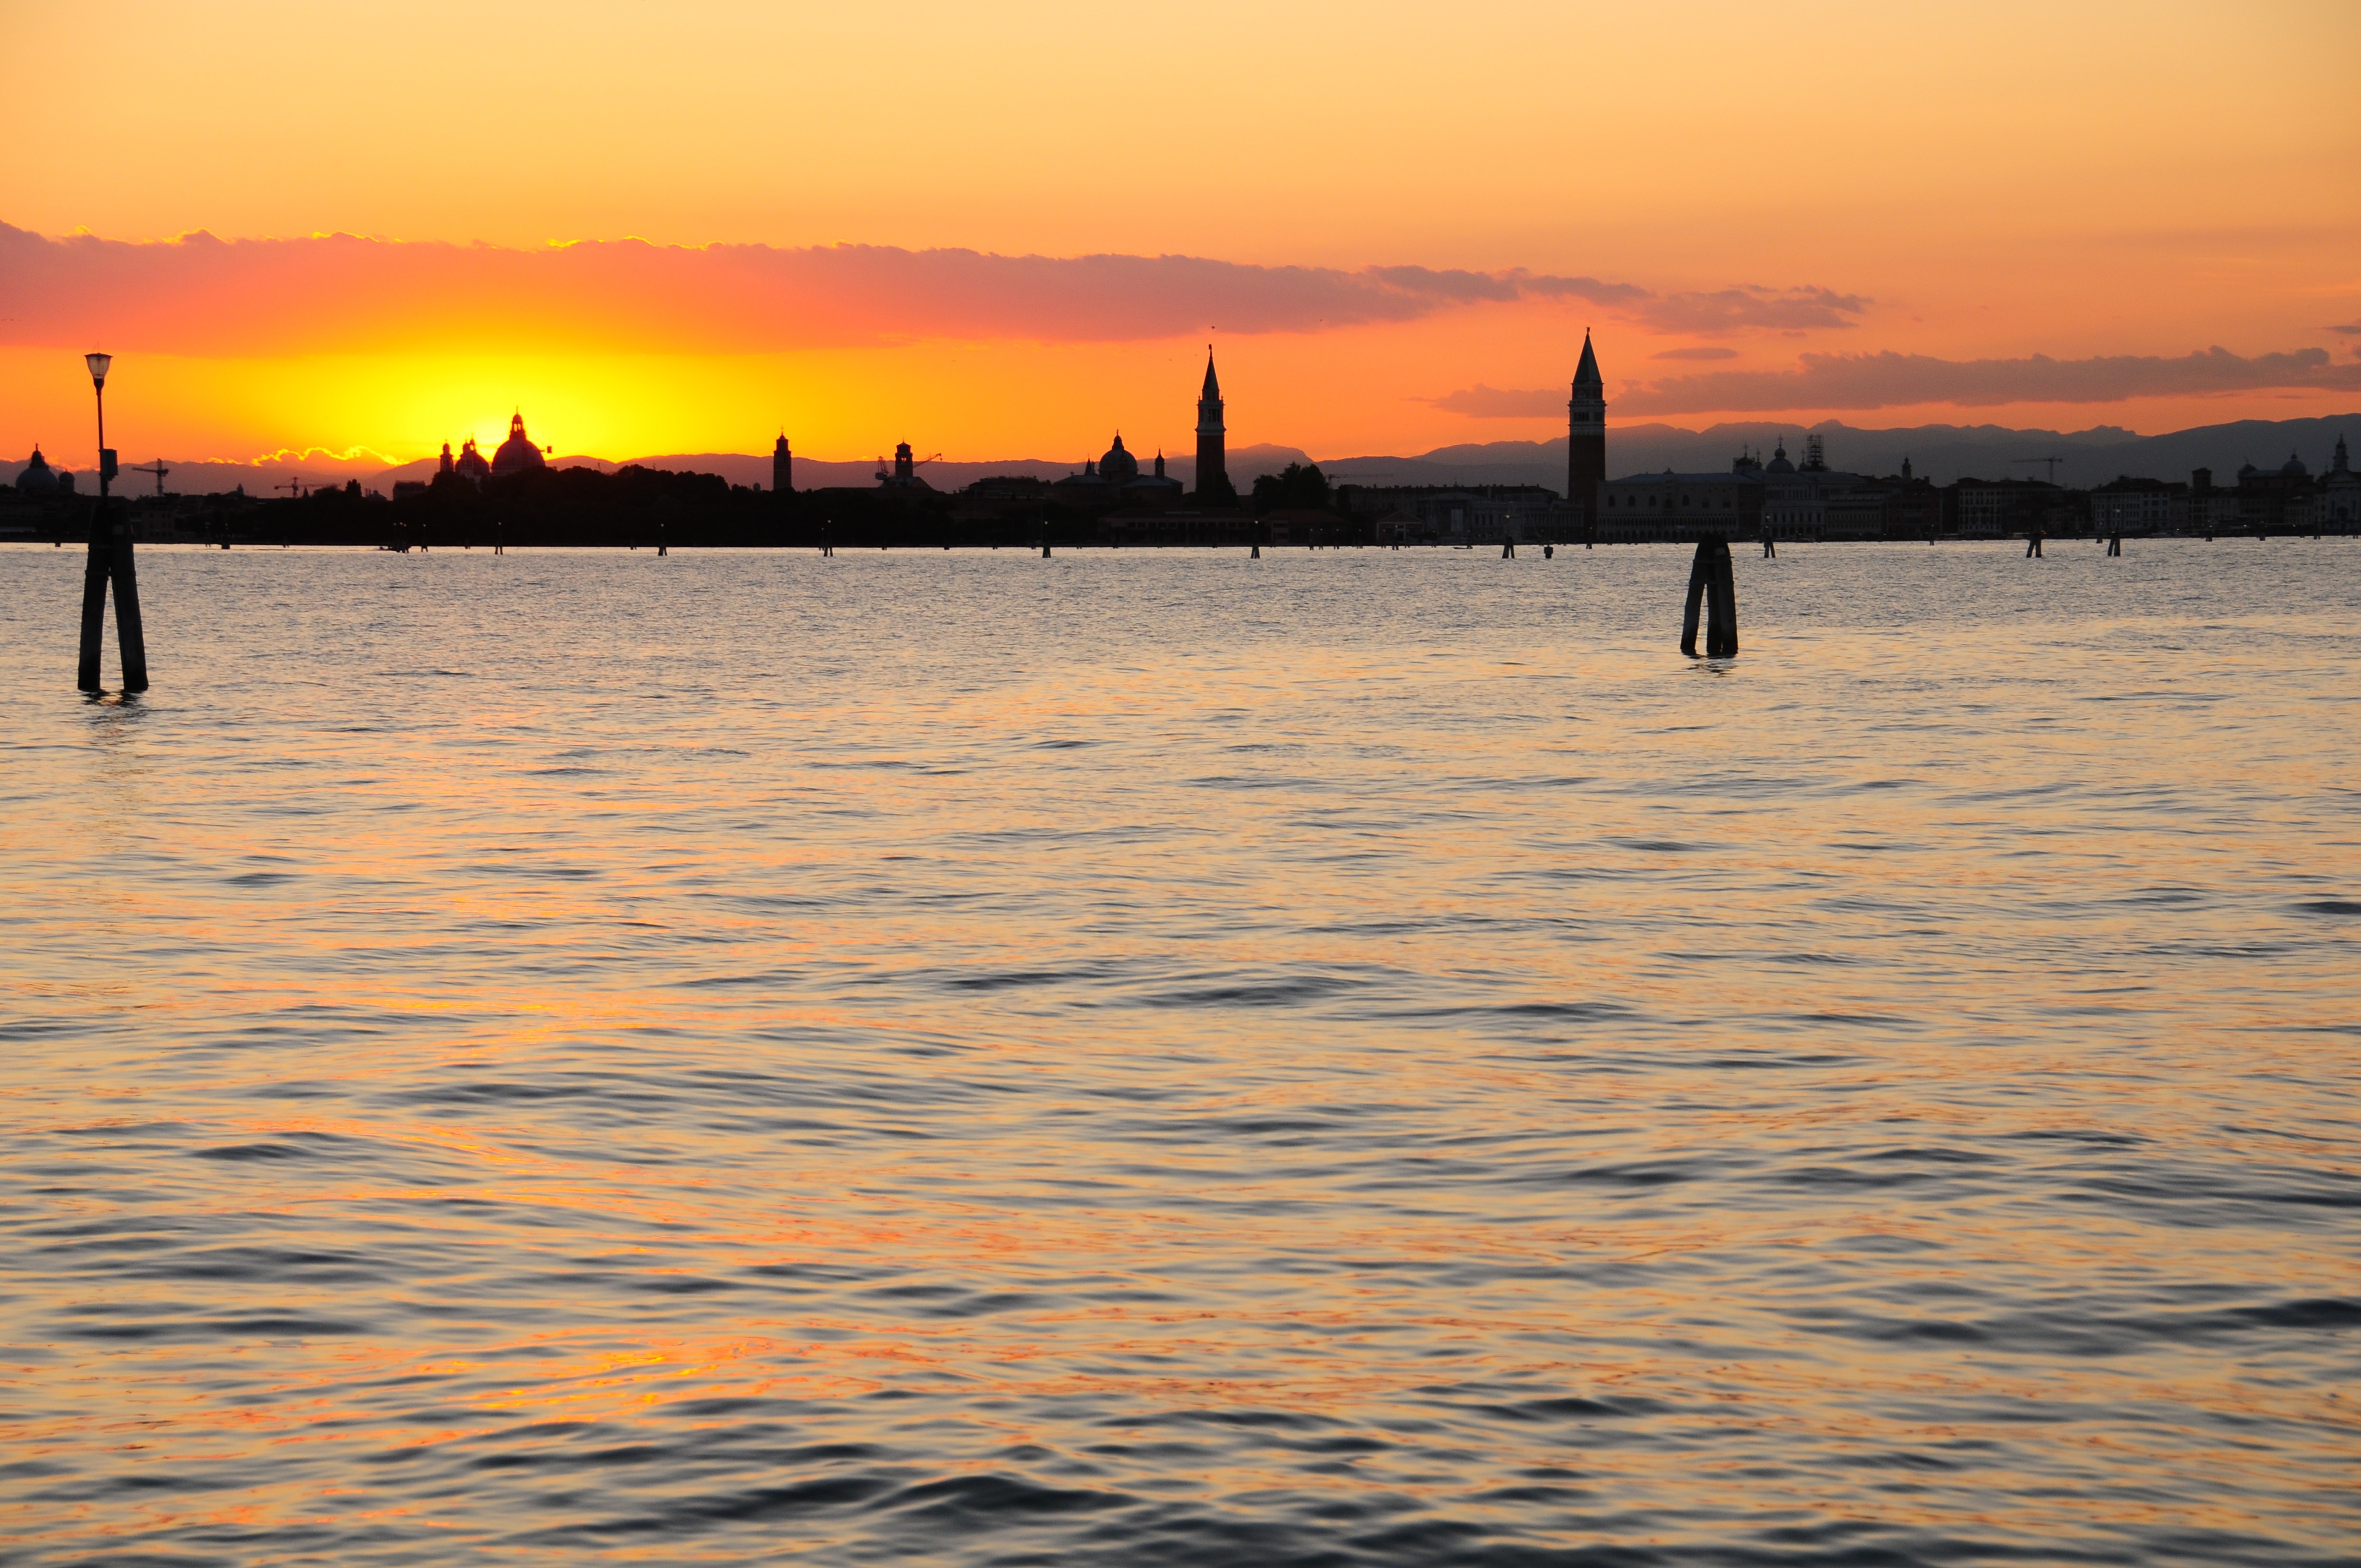
beach, landscape, sea, coast, ocean, horizon, light, architecture, sun, sunrise, sunset, street, morning, shore, wave, old, dawn, city, urban, monument, dusk, evening, orange, reflection, red, holiday, bay, italy, venice, tourism, old building, background image, outdoors, backlight, channel, evening sun, afterglow, the light of the sun, historic buildings, urban landscape, rialto, orange sky